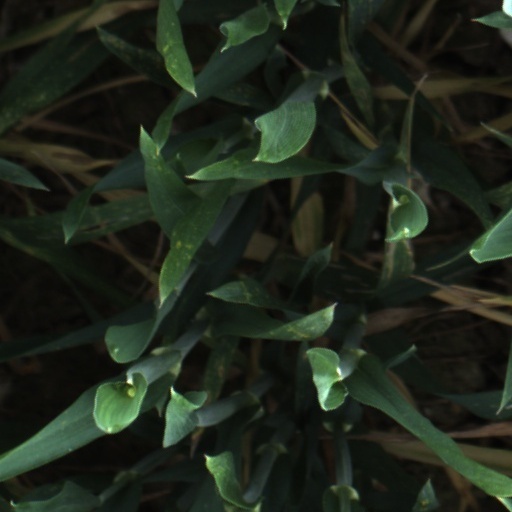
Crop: wheat